James L. Richardson

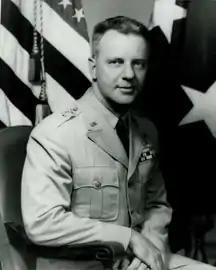
Official portrait of Richardson as a major general

After returning from Korea, Richardson graduated from the National War College and briefly served at The Pentagon. He served as assistant division commander of the 28th Infantry Division in Germany, being promoted to brigadier general, and later became chief of staff of VII Corps at Stuttgart. He went back to The Pentagon in 1958 to serve as deputy chief of staff for personnel, responsible for officer assignments. Richardson returned to Hawaii, where he had served before World War II, to command the 25th Infantry Division as a major general. He later became deputy commander in chief and chief of staff of United States Army Pacific (USARPAC), and in April 1962 was promoted to lieutenant general.